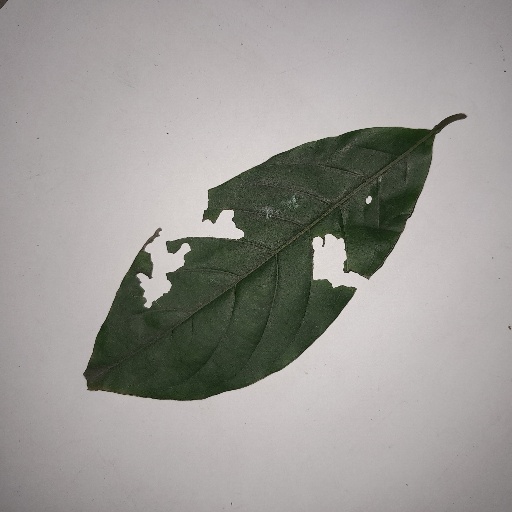
Species: HariTaki
Leaf condition: Shot Hole